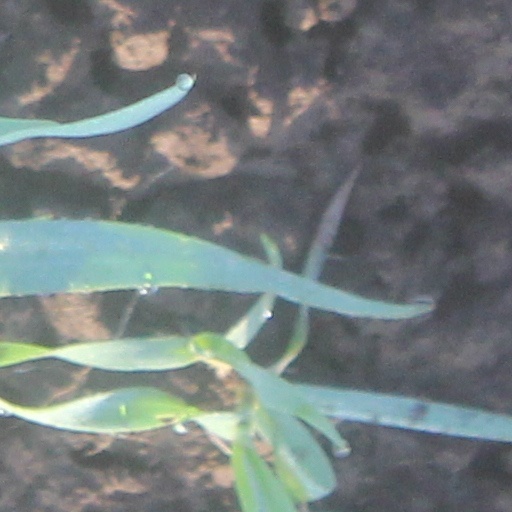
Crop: wheat